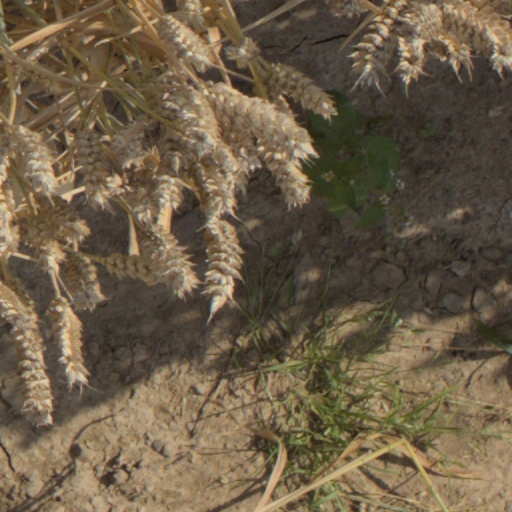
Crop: wheat